Raymond Elder

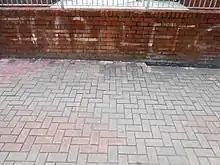
Contemporaneous graffiti celebrating the killings of Elder and Bratty, still extant in 2017. Lower Ormeau Road

In the short-term the killing of Elder was greeted with relief, even by some nationalist residents of the Lower Ormeau normally opposed to violence. However, the aftermath saw three Catholics killed by the UDA in separate attacks with these sparking a series of IRA bomb attacks on loyalist bars, thus bringing about a temporary return to the spiral of tit-for-tat killing. The killings of Bratty and Elder, along with that of Ulster Democratic Party (UDP) leader Ray Smallwoods earlier the same month, played a central role in delaying the Combined Loyalist Military Command (CLMC) ceasefire. The CLMC had been considering declaring a ceasefire following the shootings in Loughinisland, but reversed their decision after these three killings as they believed that any cessation of violence would have been seen by the IRA as a sign of weakness. This was confirmed by the UDP's David Adams, who said the CLMC was ready to call a ceasefire in late June/early July 1994, although his party colleague Gary McMichael admitted the killings of Elder, Bratty and Smallwoods convinced him that an IRA ceasefire was near as he felt these were long-standing targets who were being killed before calling a halt to hostilities.